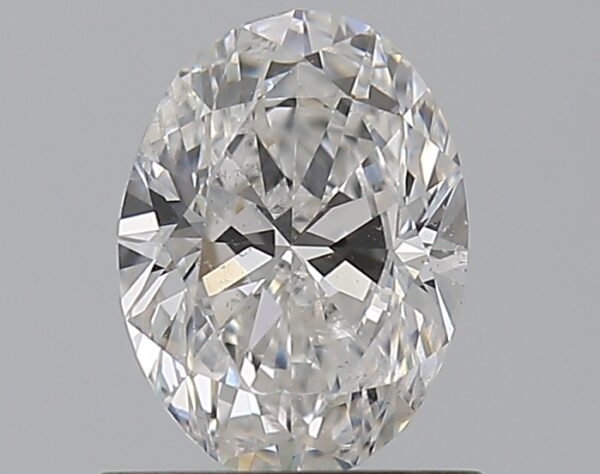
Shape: oval
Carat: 0.7
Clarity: SI2
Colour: E
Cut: GD
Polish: EX
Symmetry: VG
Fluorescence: N
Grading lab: GIA
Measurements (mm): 6.7 x 4.95 x 3.1